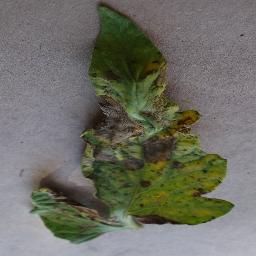
Label: Tomato___Early_blight